Gotha G.V

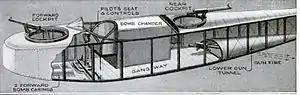
Internal fuselage arrangement of Burkhard's G.II through G.IV bomber designs. In G.Vs the "Gotha tunnel" was expanded, the bomb bay and the gangway were replaced with a fuel tank.

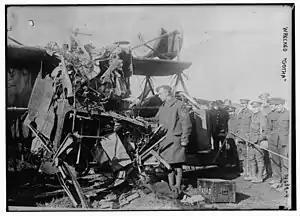
Allied forces servicemen inspecting a wrecked "Gotha" bomber, 1917 or 1918

The Gotha G.V was a heavy bomber used by the "Luftstreitkräfte" (Imperial German Air Service) during World War I. Designed for long-range service and built by Gothaer Waggonfabrik AG, the Gotha G.V was used principally as a night bomber.